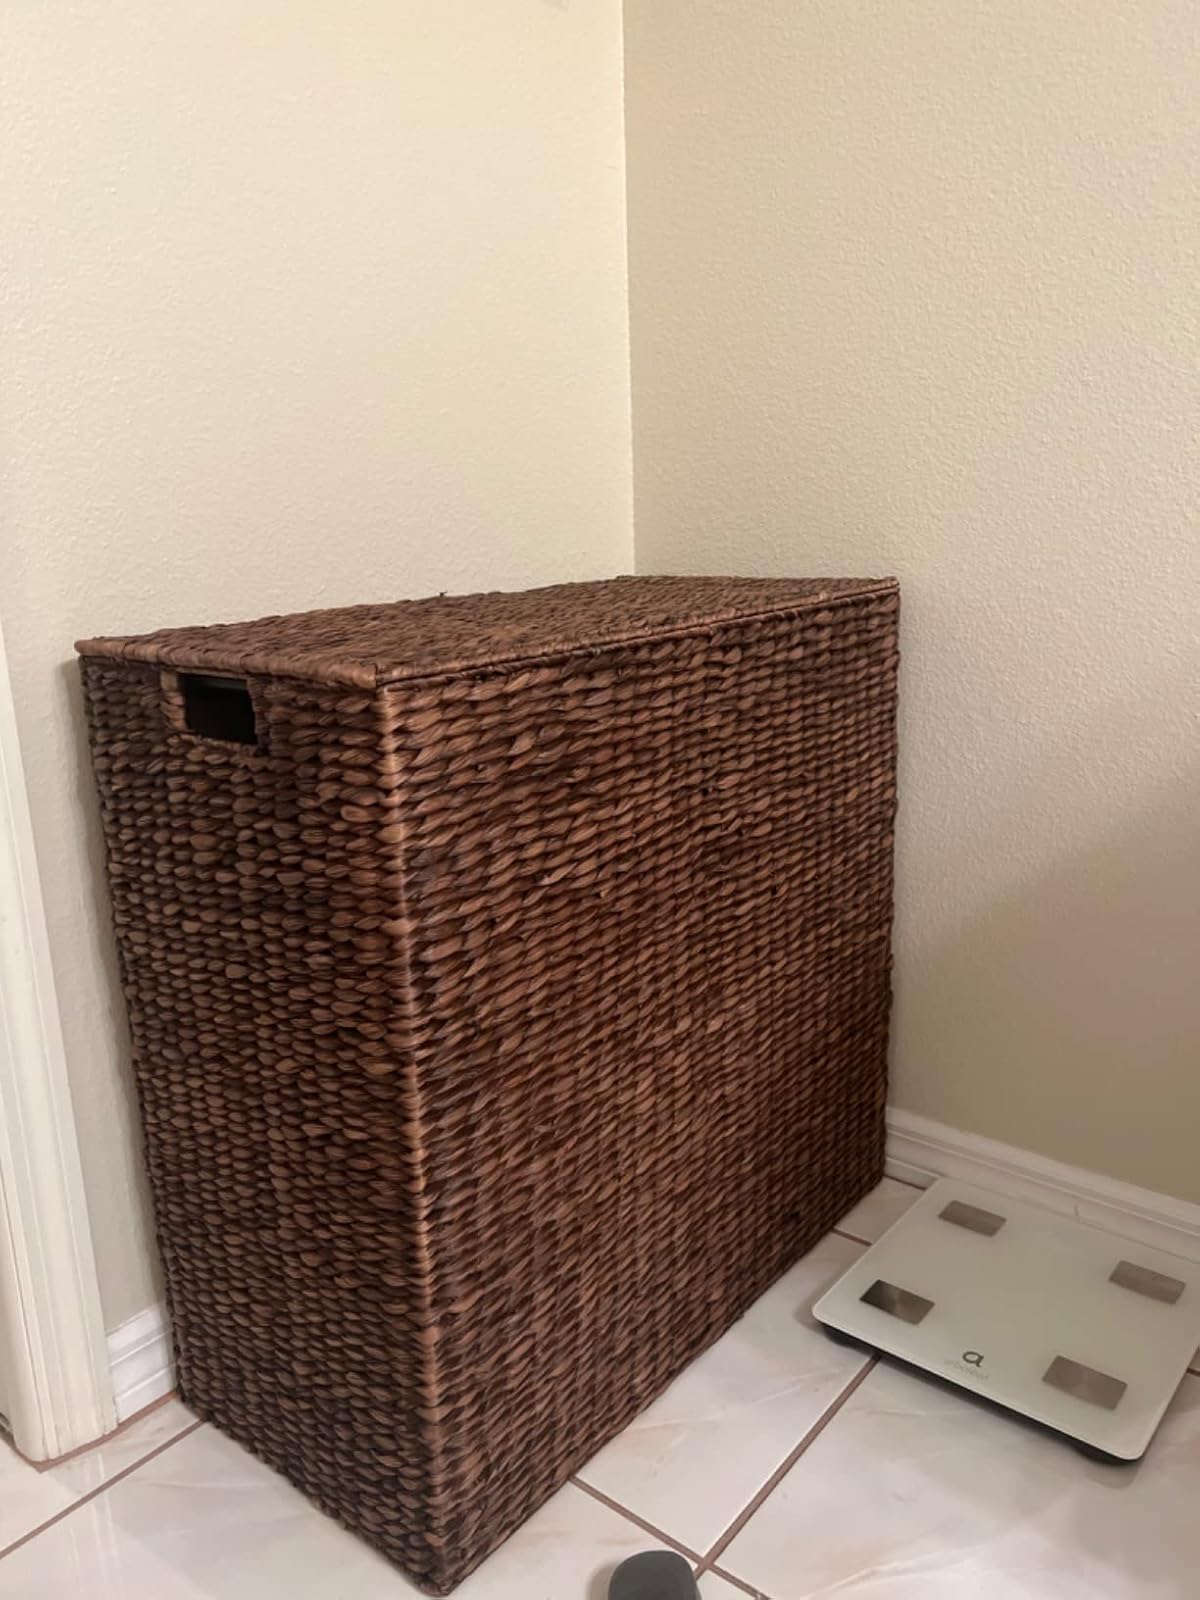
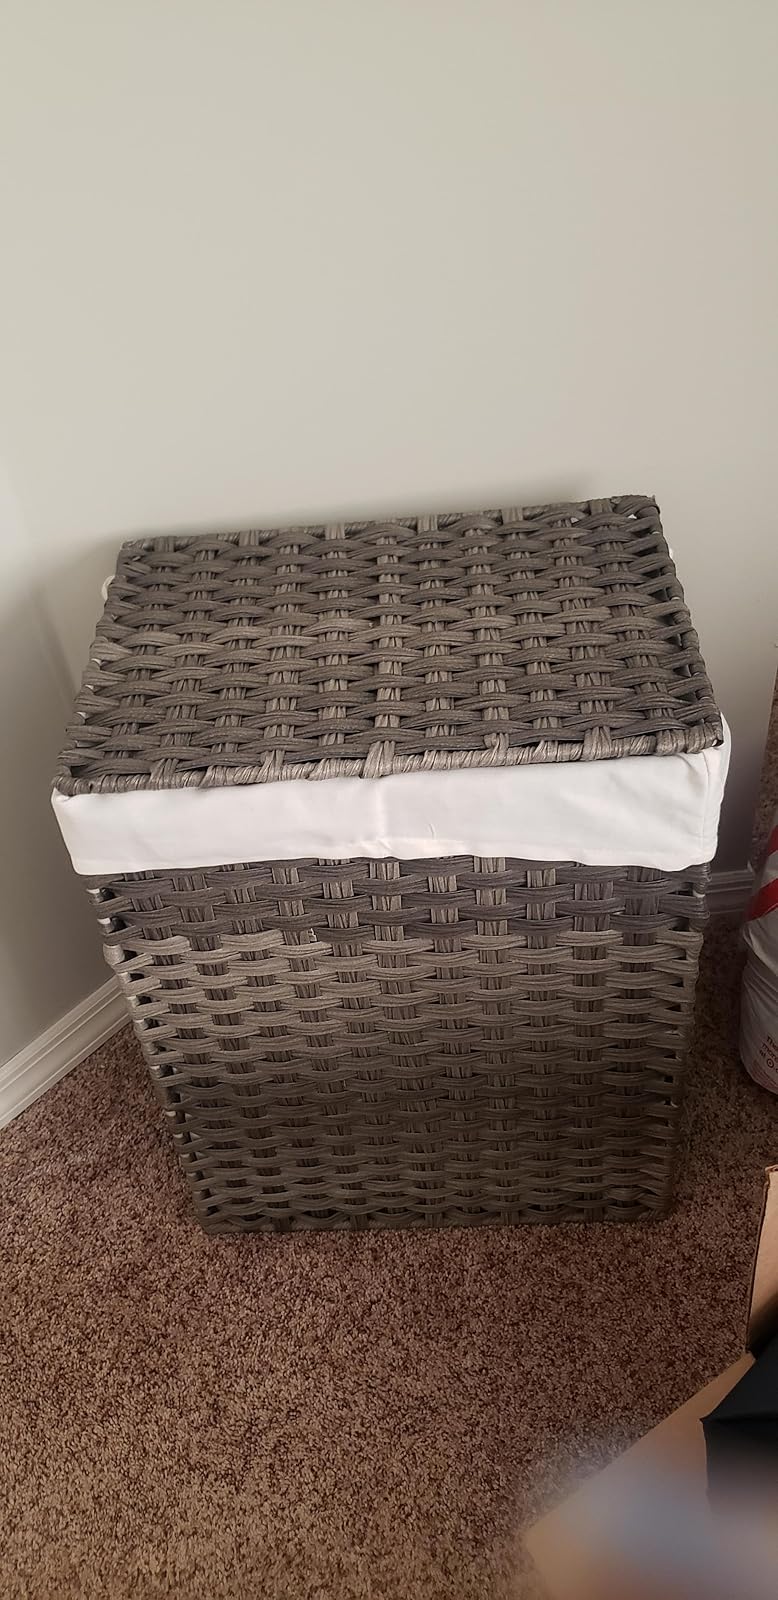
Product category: items_hamper
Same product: no